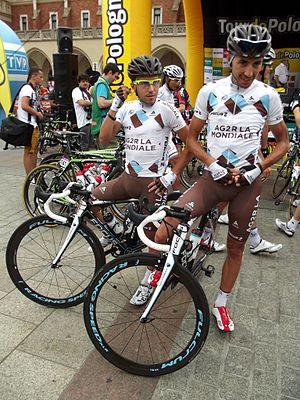
La saison 2013 de l'équipe cycliste AG2R La Mondiale est la vingt-deuxième de cette équipe, lancée en 1992 et dirigée par Vincent Lavenu. En tant qu'équipe World Tour, l'équipe participe à l'ensemble du calendrier de l'UCI World Tour du Tour Down Under en janvier jusqu'au Tour de Pékin en octobre. Parallèlement au World Tour, AG2R La Mondiale peut participer aux courses des circuits continentaux de cyclisme.